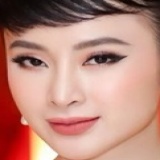
diễn viên Angela Phương Trinh